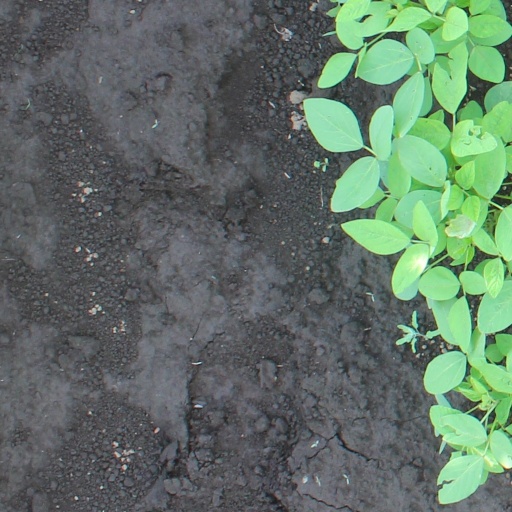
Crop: soybean